Battle off Samar

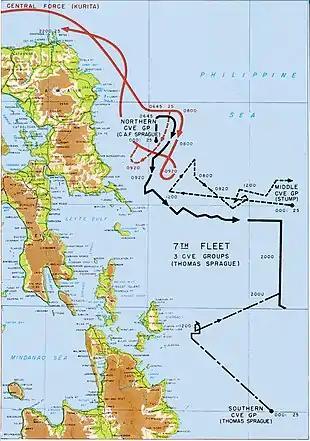
Movements during the battle

Kurita's force passed through San Bernardino Strait at 03:00 on October 25, 1944 and steamed southwards along the coast of Samar, hoping that Halsey had taken the bait and moved most of his fleet away as he had in fact done. Kurita had been advised that Nishimura's Southern Force had been destroyed at Surigao Strait and would not be joining his force at Leyte Gulf. However, Kurita did not receive the transmission from the Northern Force that they had successfully lured away Halsey's Third Fleet of battleships and fleet carriers. Through most of the battle, Kurita would be haunted by doubts about Halsey's actual location. The wind was from the North-Northeast and visibility was approximately with a low overcast and occasional heavy rain squalls which the U.S. forces would exploit for concealment in the battle to come.